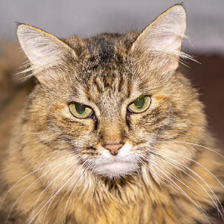
Label: animals